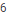
Number: 6